Provence

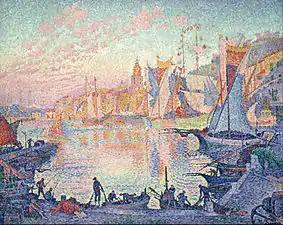
Paul Signac, "The Port of Saint-Tropez", oil on canvas, 1901

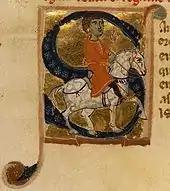
Raimbaut de Vaqueiras, from a collection of troubadour songs, "BNF Richelieu Manuscrits Français 854", "Bibliothèque Nationale Française", Paris

Artists have been painting in Provence since prehistoric times; paintings of bisons, seals, auks and horses dating to between 27,000 and 19,000 BC were found in the Cosquer Cave near Marseille.